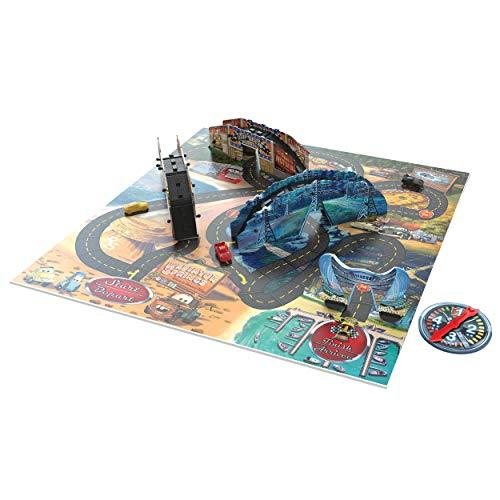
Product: Spin Master Games - Cars 3 - Risky Raceway - Board Game
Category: Toys & Games | Games & Accessories | Board Games
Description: Cars 3 Risky Raceway is for 2-3 players ages 5+.
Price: $13.52
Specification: ProductDimensions:2x10.5x10.5inches|ItemWeight:1pounds|ShippingWeight:1.5pounds(Viewshippingratesandpolicies)|DomesticShipping:ItemcanbeshippedwithinU.S.|InternationalShipping:ThisitemcanbeshippedtoselectcountriesoutsideoftheU.S.LearnMore|ASIN:B01LXUWHXB|Itemmodelnumber:6037207.0|Manufacturerrecommendedage:4-6years